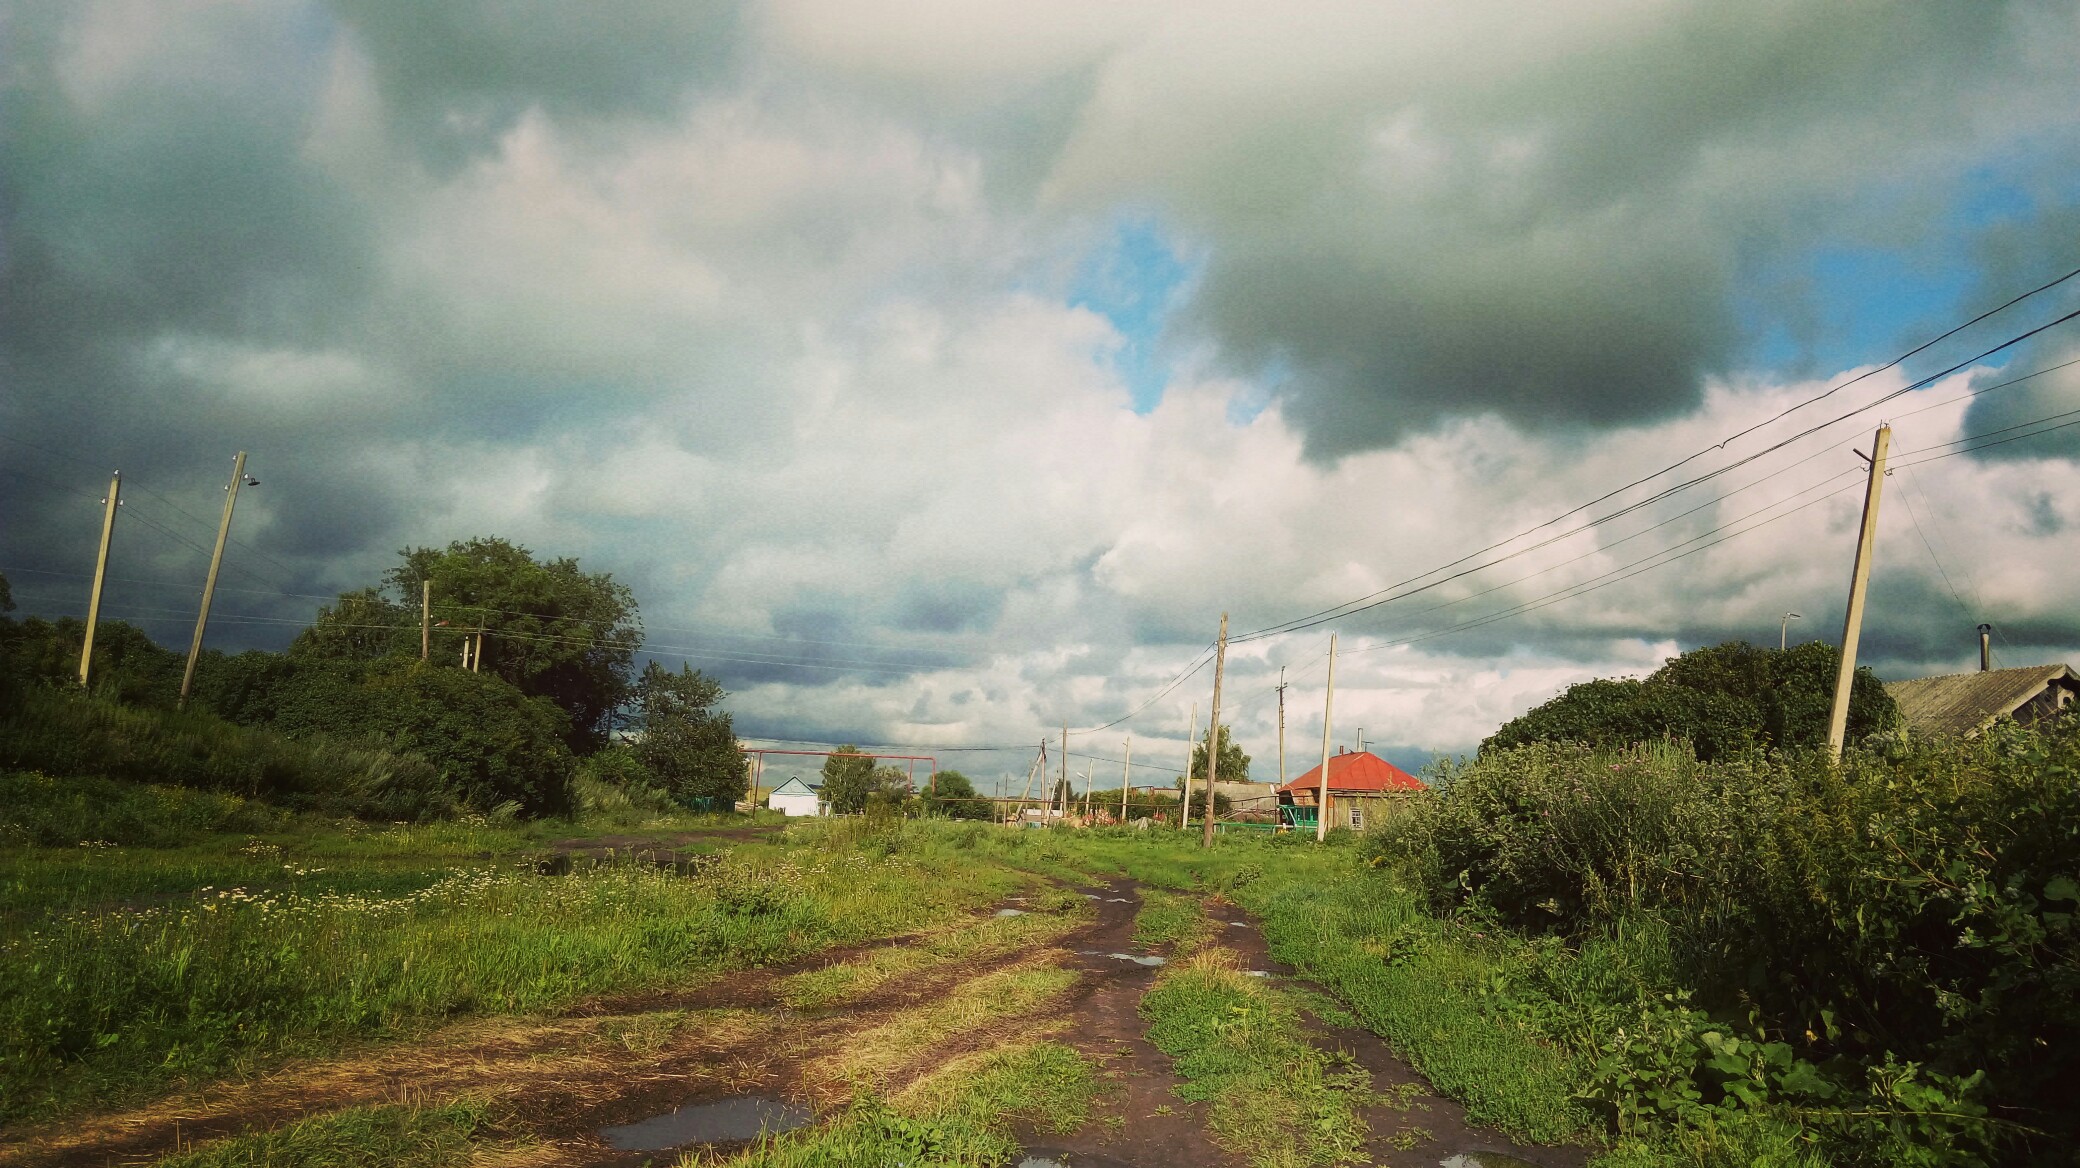
sky, clouds, blue, land, summer, day, village, houses, clear, weather, heat, will, horizon, grass, greenery, tree, green, road, power, line, cloud, field, rural area, grassland, highland, atmosphere, hill station, meteorological phenomenon, morning, farm, meadow, hill, landscape, area, plain, prairie, energy, cumulus, wind, ecoregion, land lot, paddy field, plantation